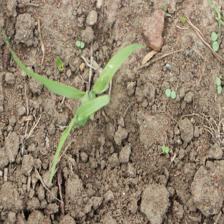
Label: Sorghum